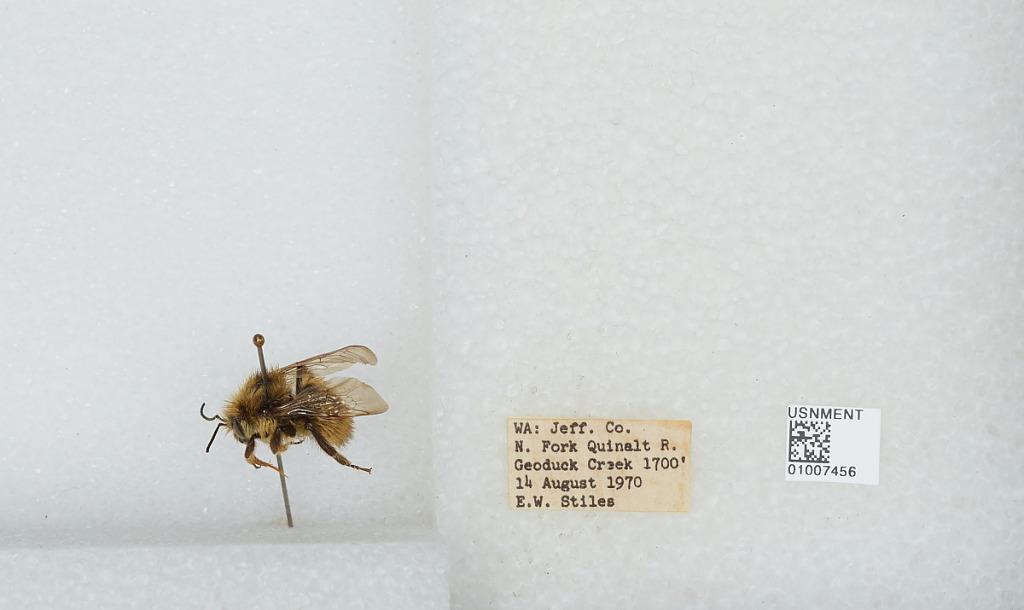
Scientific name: Bombus (Pyrobombus) flavifrons Cresson
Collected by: E. Stiles
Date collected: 1970-8-14
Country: United States
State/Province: Washington
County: Jefferson
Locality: North Fork Quinault River, Geoduck Creek
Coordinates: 47.6767, -123.596